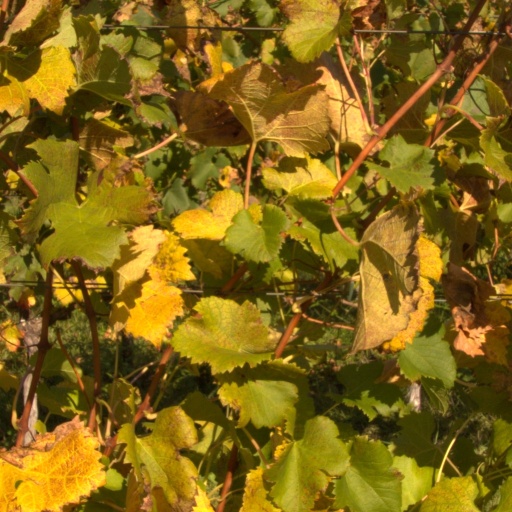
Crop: grape